Action of 11–12 December 1917

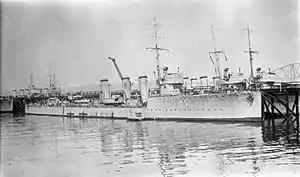

At on 10 December, a southbound convoy, mainly of colliers, departed from Lerwick for Immingham in the Humber estuary, escorted by the destroyers and . A general southbound convoy also left Lerwick for ports on the east coast, escorted by the destroyers and . On 11 December, the daily eastbound Scandinavian convoy comprising "Bollsta" and "Kong Magnus" (Norwegian) "Torleif" and "Bothnia" (Swedish), "Maracaibo" (Danish) and "Cordova" (British) sailed from Lerwick, due to reach the Marstein Lighthouse near Bergen, around noon on 12 December. The convoy was escorted by the destroyers (Lieutenant-Commander J. R. C. Cavendish), (Lieutenant-Commander R. H. Ransome) and the Admiralty trawlers , , and .